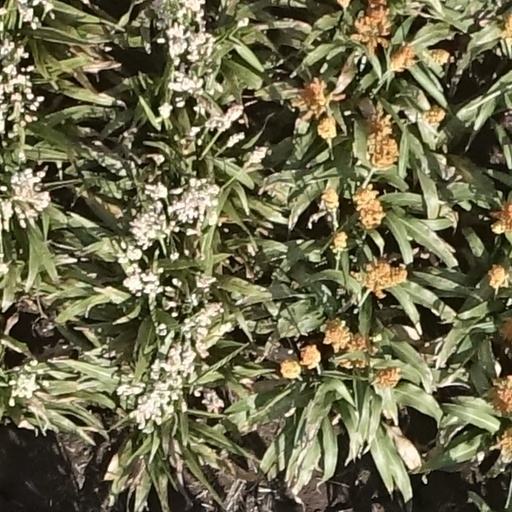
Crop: sorghum